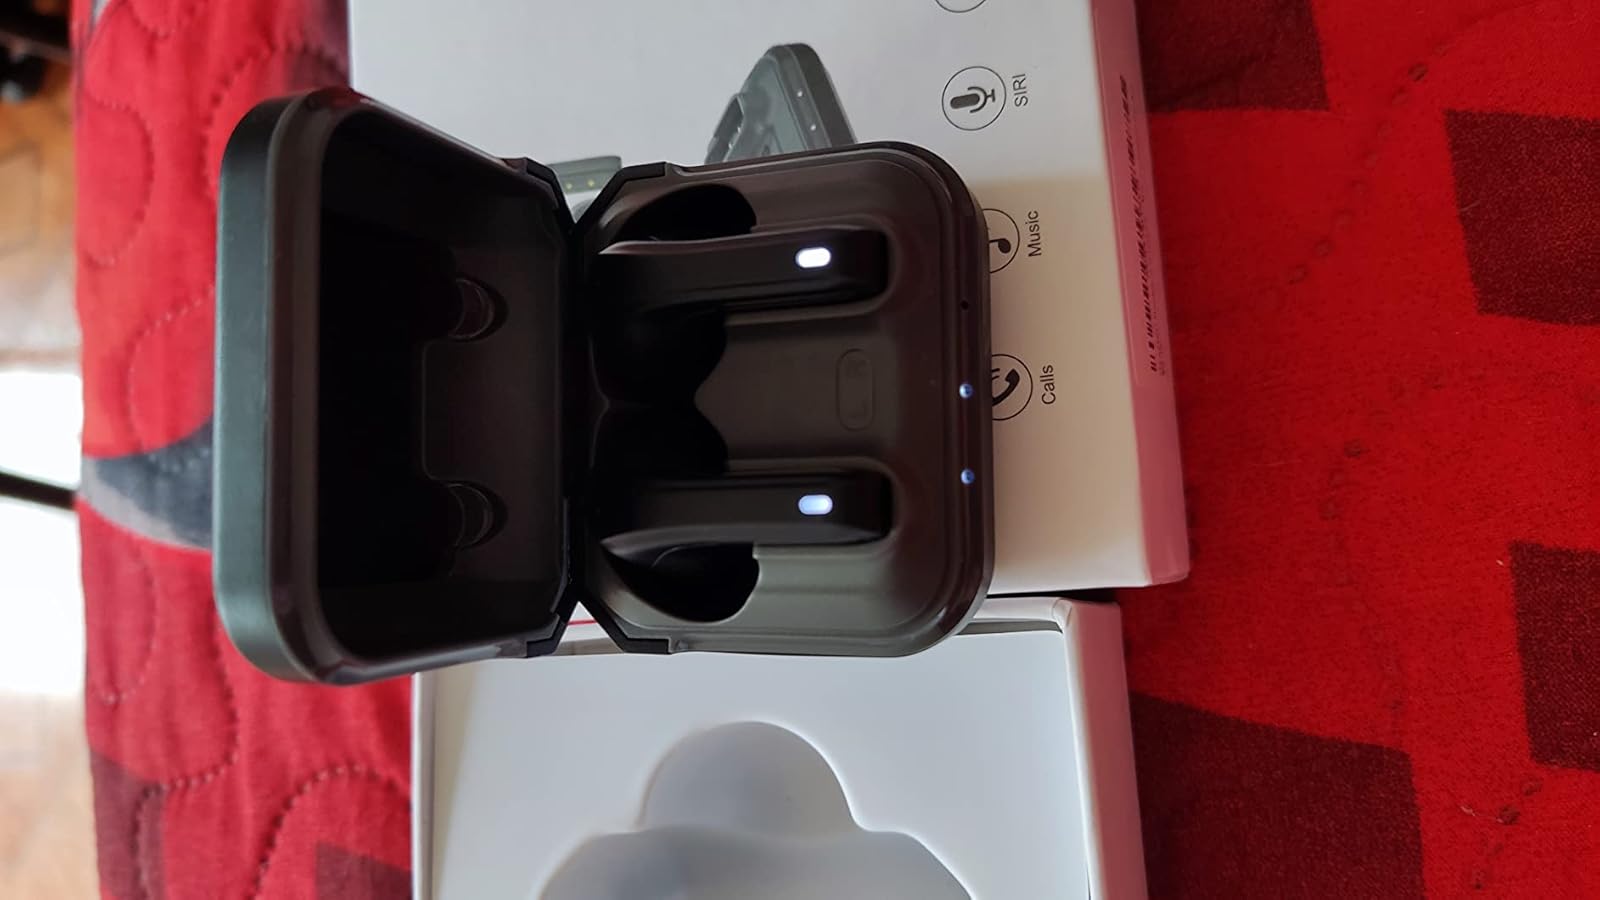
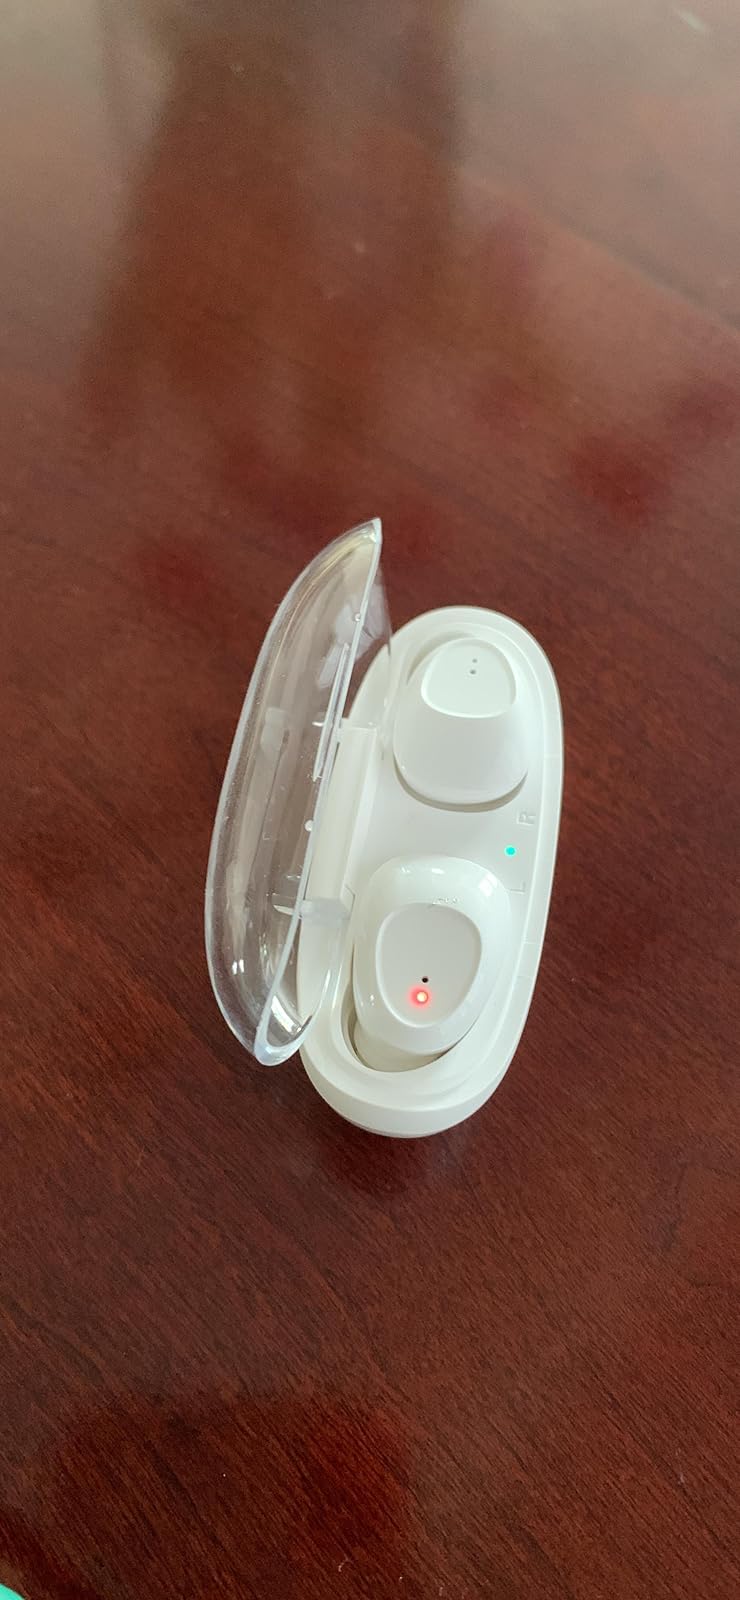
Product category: earbuds
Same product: no